Kenny Roberts

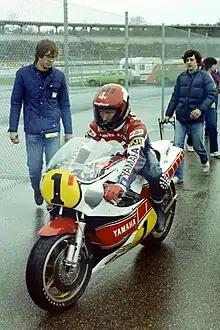
Roberts at the 1981 German Grand Prix.

The motorcycle technology of the late 1970s featured engines with power in excess of what the frames and tires of the day could accommodate. Roberts' riding style, bred on the dirt tracks of America, revolutionized road racing. Prior to his arrival in Europe, riders focused on attaining high entry speeds into corners, leaving braking until the last possible moment then, carving graceful arcs through the corners with both wheels in line. Roberts did just the opposite, braking early then, quickly applying the throttle which resulted in the rear tire breaking traction and spinning. The resulting tire spin caused the motorcycle to buck and shake as it continually lost then regained traction, creating a brutal, violent riding style that no one had ever seen before on the racetracks of Europe. His riding style was reminiscent of dirt track riding, where sliding the rear tire to one side is used as a method to steer the motorcycle around a corner. Because of his early application of the throttle, he was able to attain top speed faster than his competitors.